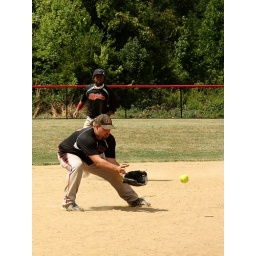
Scott stops a ground ball in the game against Houston Nazarene._Nazarene Nationals softball tournament at Cincinnati